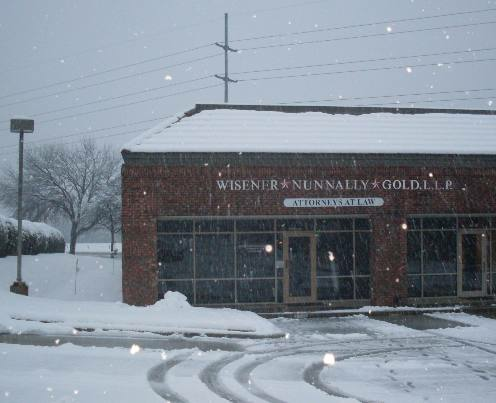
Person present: No